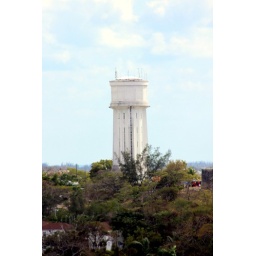
February 28, 2010 - The water tower in Nassau from the Carnival Dream.